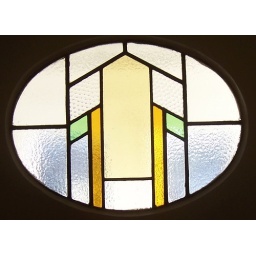
The coloured glass in the front door, a very 1930's design. This is the original front door. The house was built in 1930.